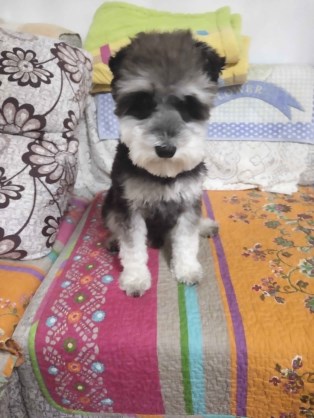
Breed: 2342-n000102-miniature_schnauzer